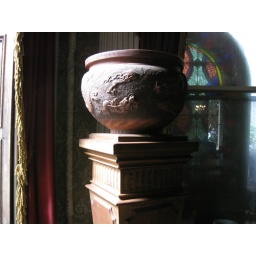
An antique pot in one of the double parlors. A huge art-glass window is in the background.